Museum of Urban and Contemporary Art

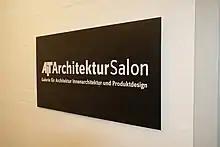

The Museum of Urban and Contemporary Art (MUCA) is an art museum in Munich's old town, Germany.